Tichitt tradition

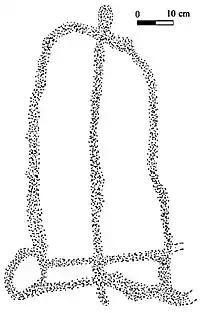
Rock art depicting cart, with long platform, framed by two wheels

At Dhar Tichitt and Dhar Walata, the people of the Tichitt Tradition were considerably mobile each season; they practiced animal husbandry (e.g., sheep, goat, cattle), fished, and, by at least 3600 BP, domesticated and farmed pearl millet. However, farming of crops (e.g., millet) may have been a feature of the Tichitt cultural tradition as early as 3rd millennium BCE in Dhar Tichitt. The origin of pearl millet at Dhar Tichitt may date to 3500 BCE. At Dhar Tichitt, domesticated pearl millet imprints in pottery have been dated between 1900 BCE and 1500 BCE. Based on the hundreds of tumuli present in Dhar Tichitt, compared to a dozen tumuli present in Dhar Walata, it is likely that Dhar Tichitt was the primary center of religion for the people of Tichitt culture.